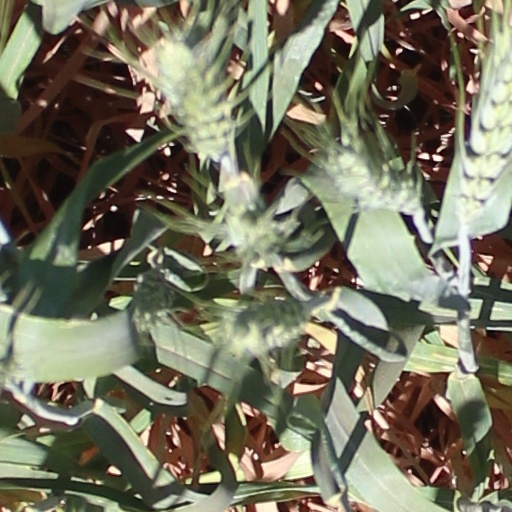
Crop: wheat